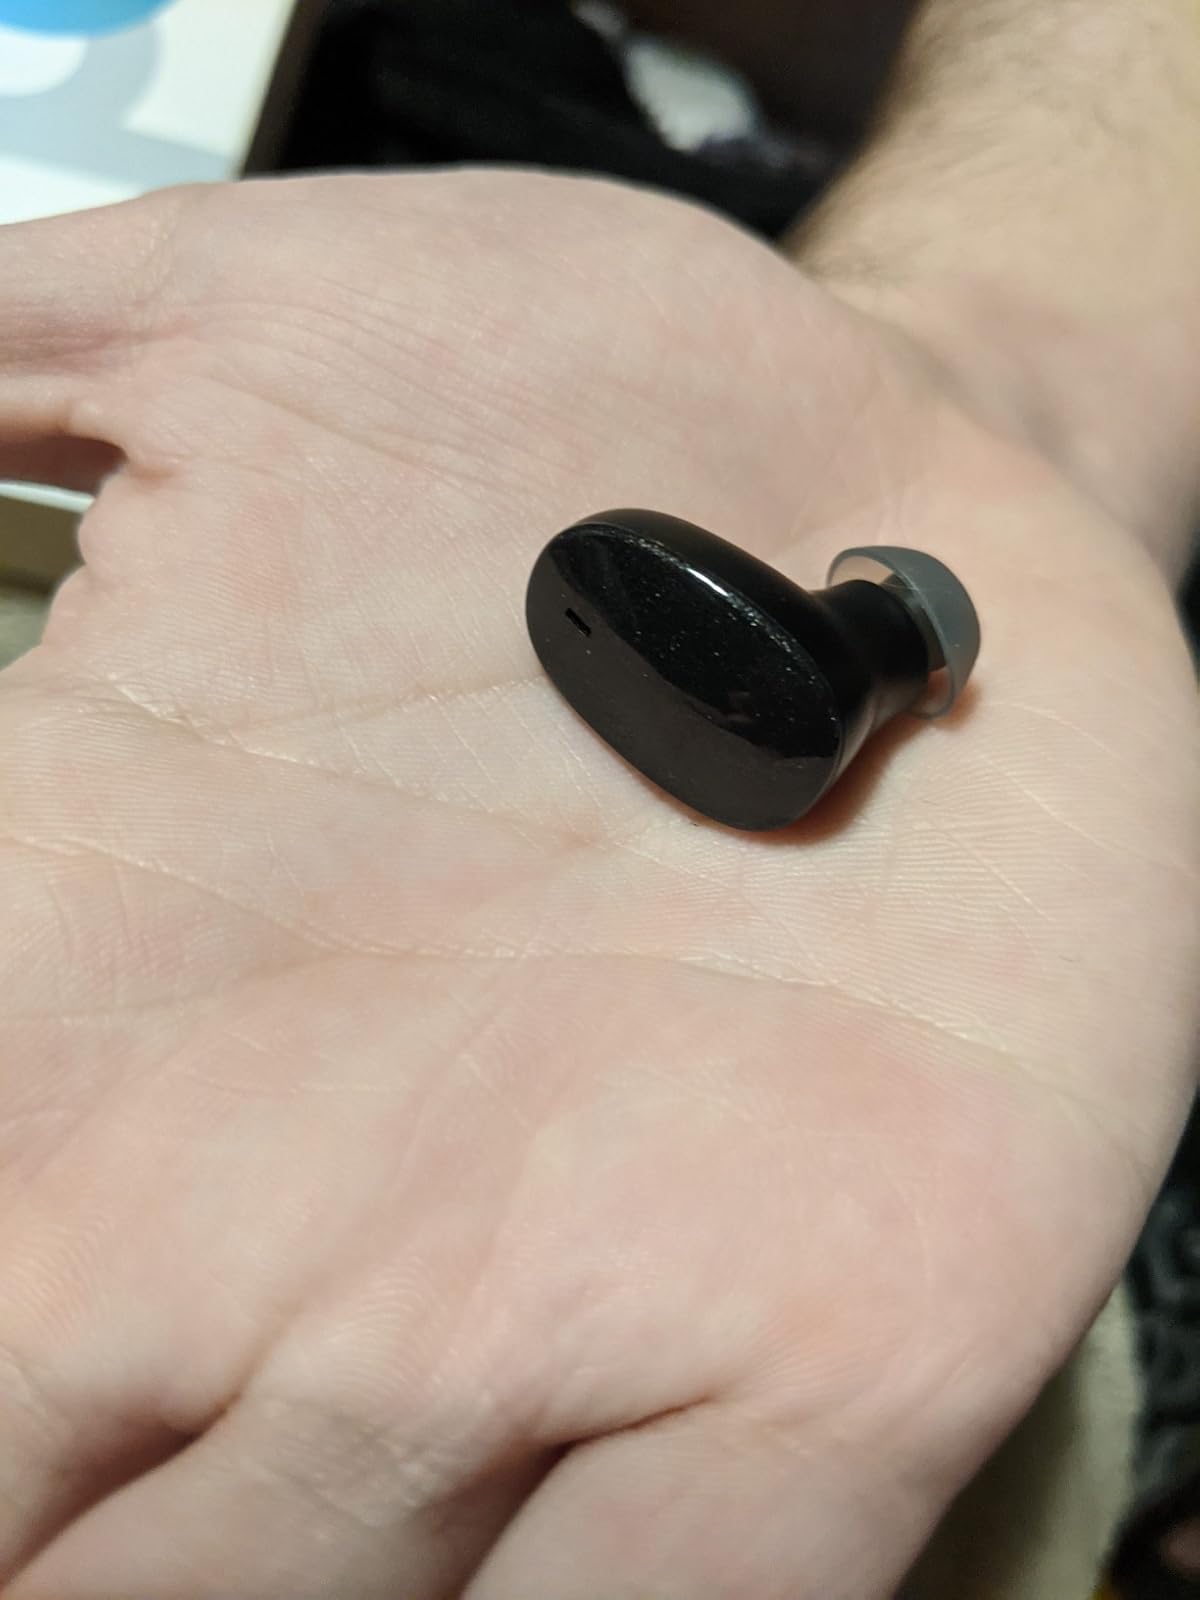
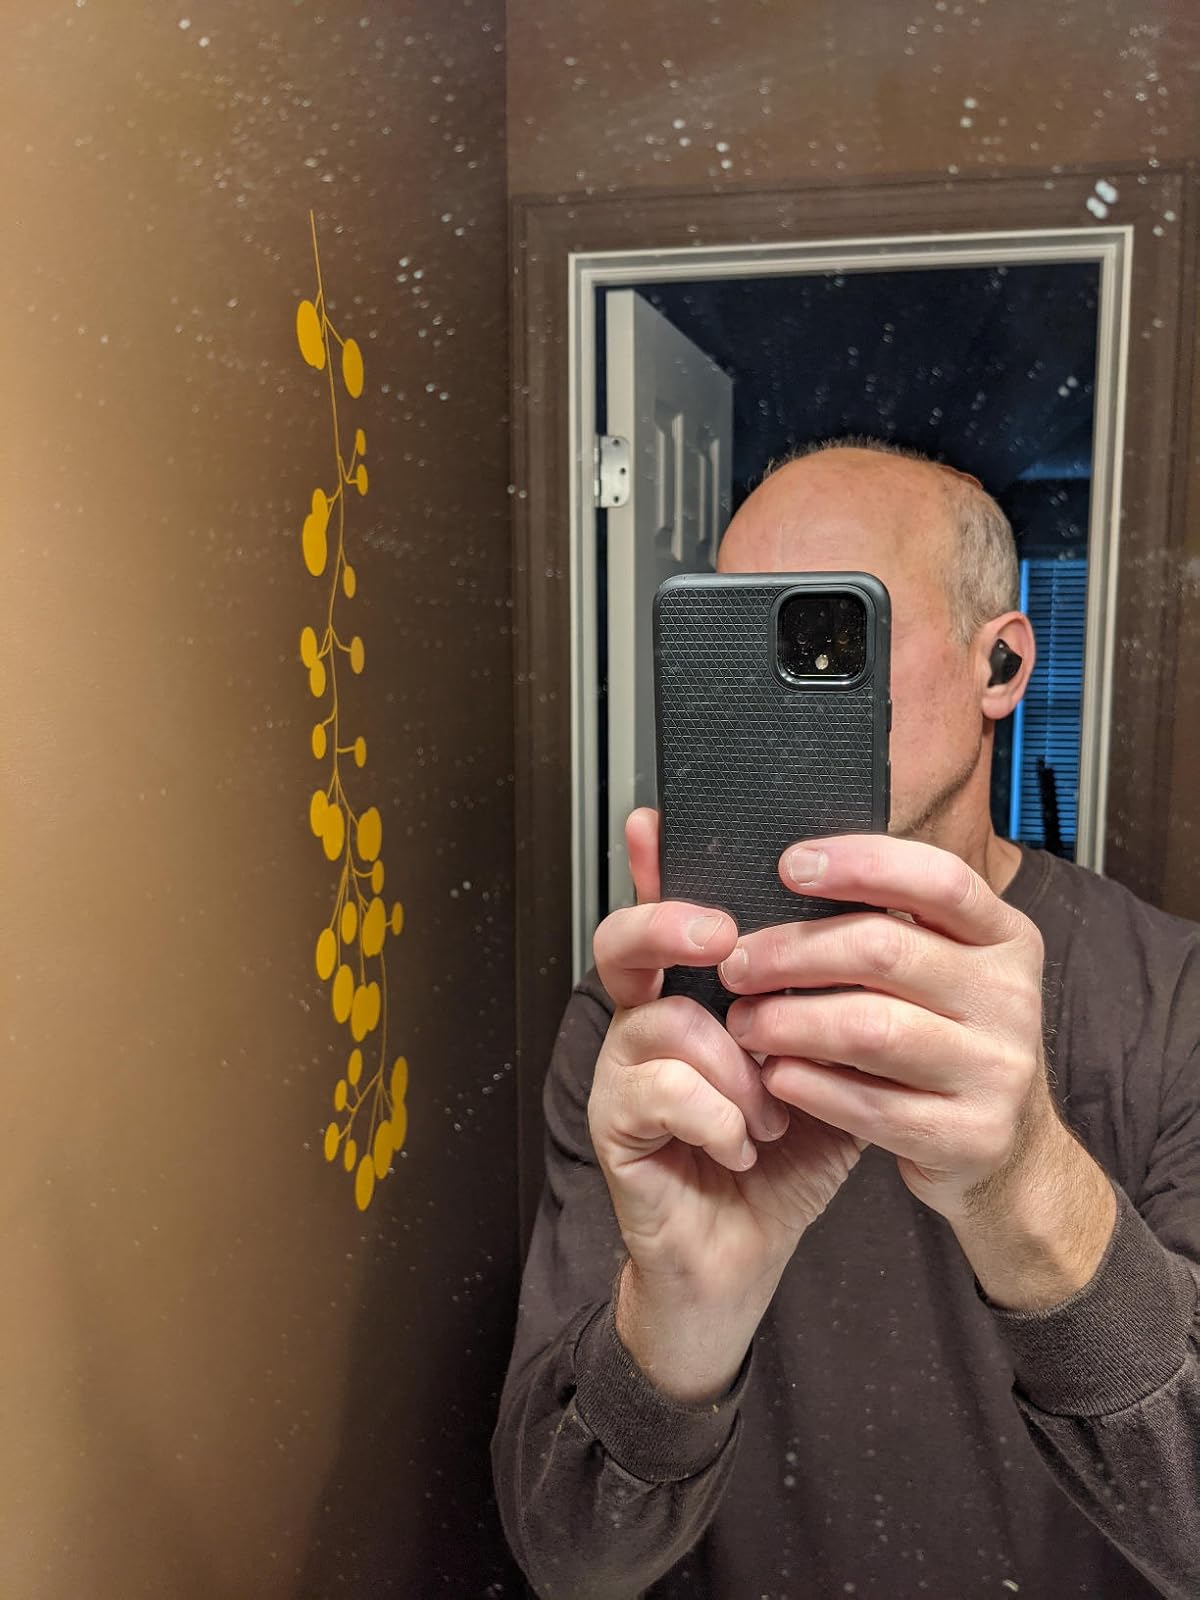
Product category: earbuds
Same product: no